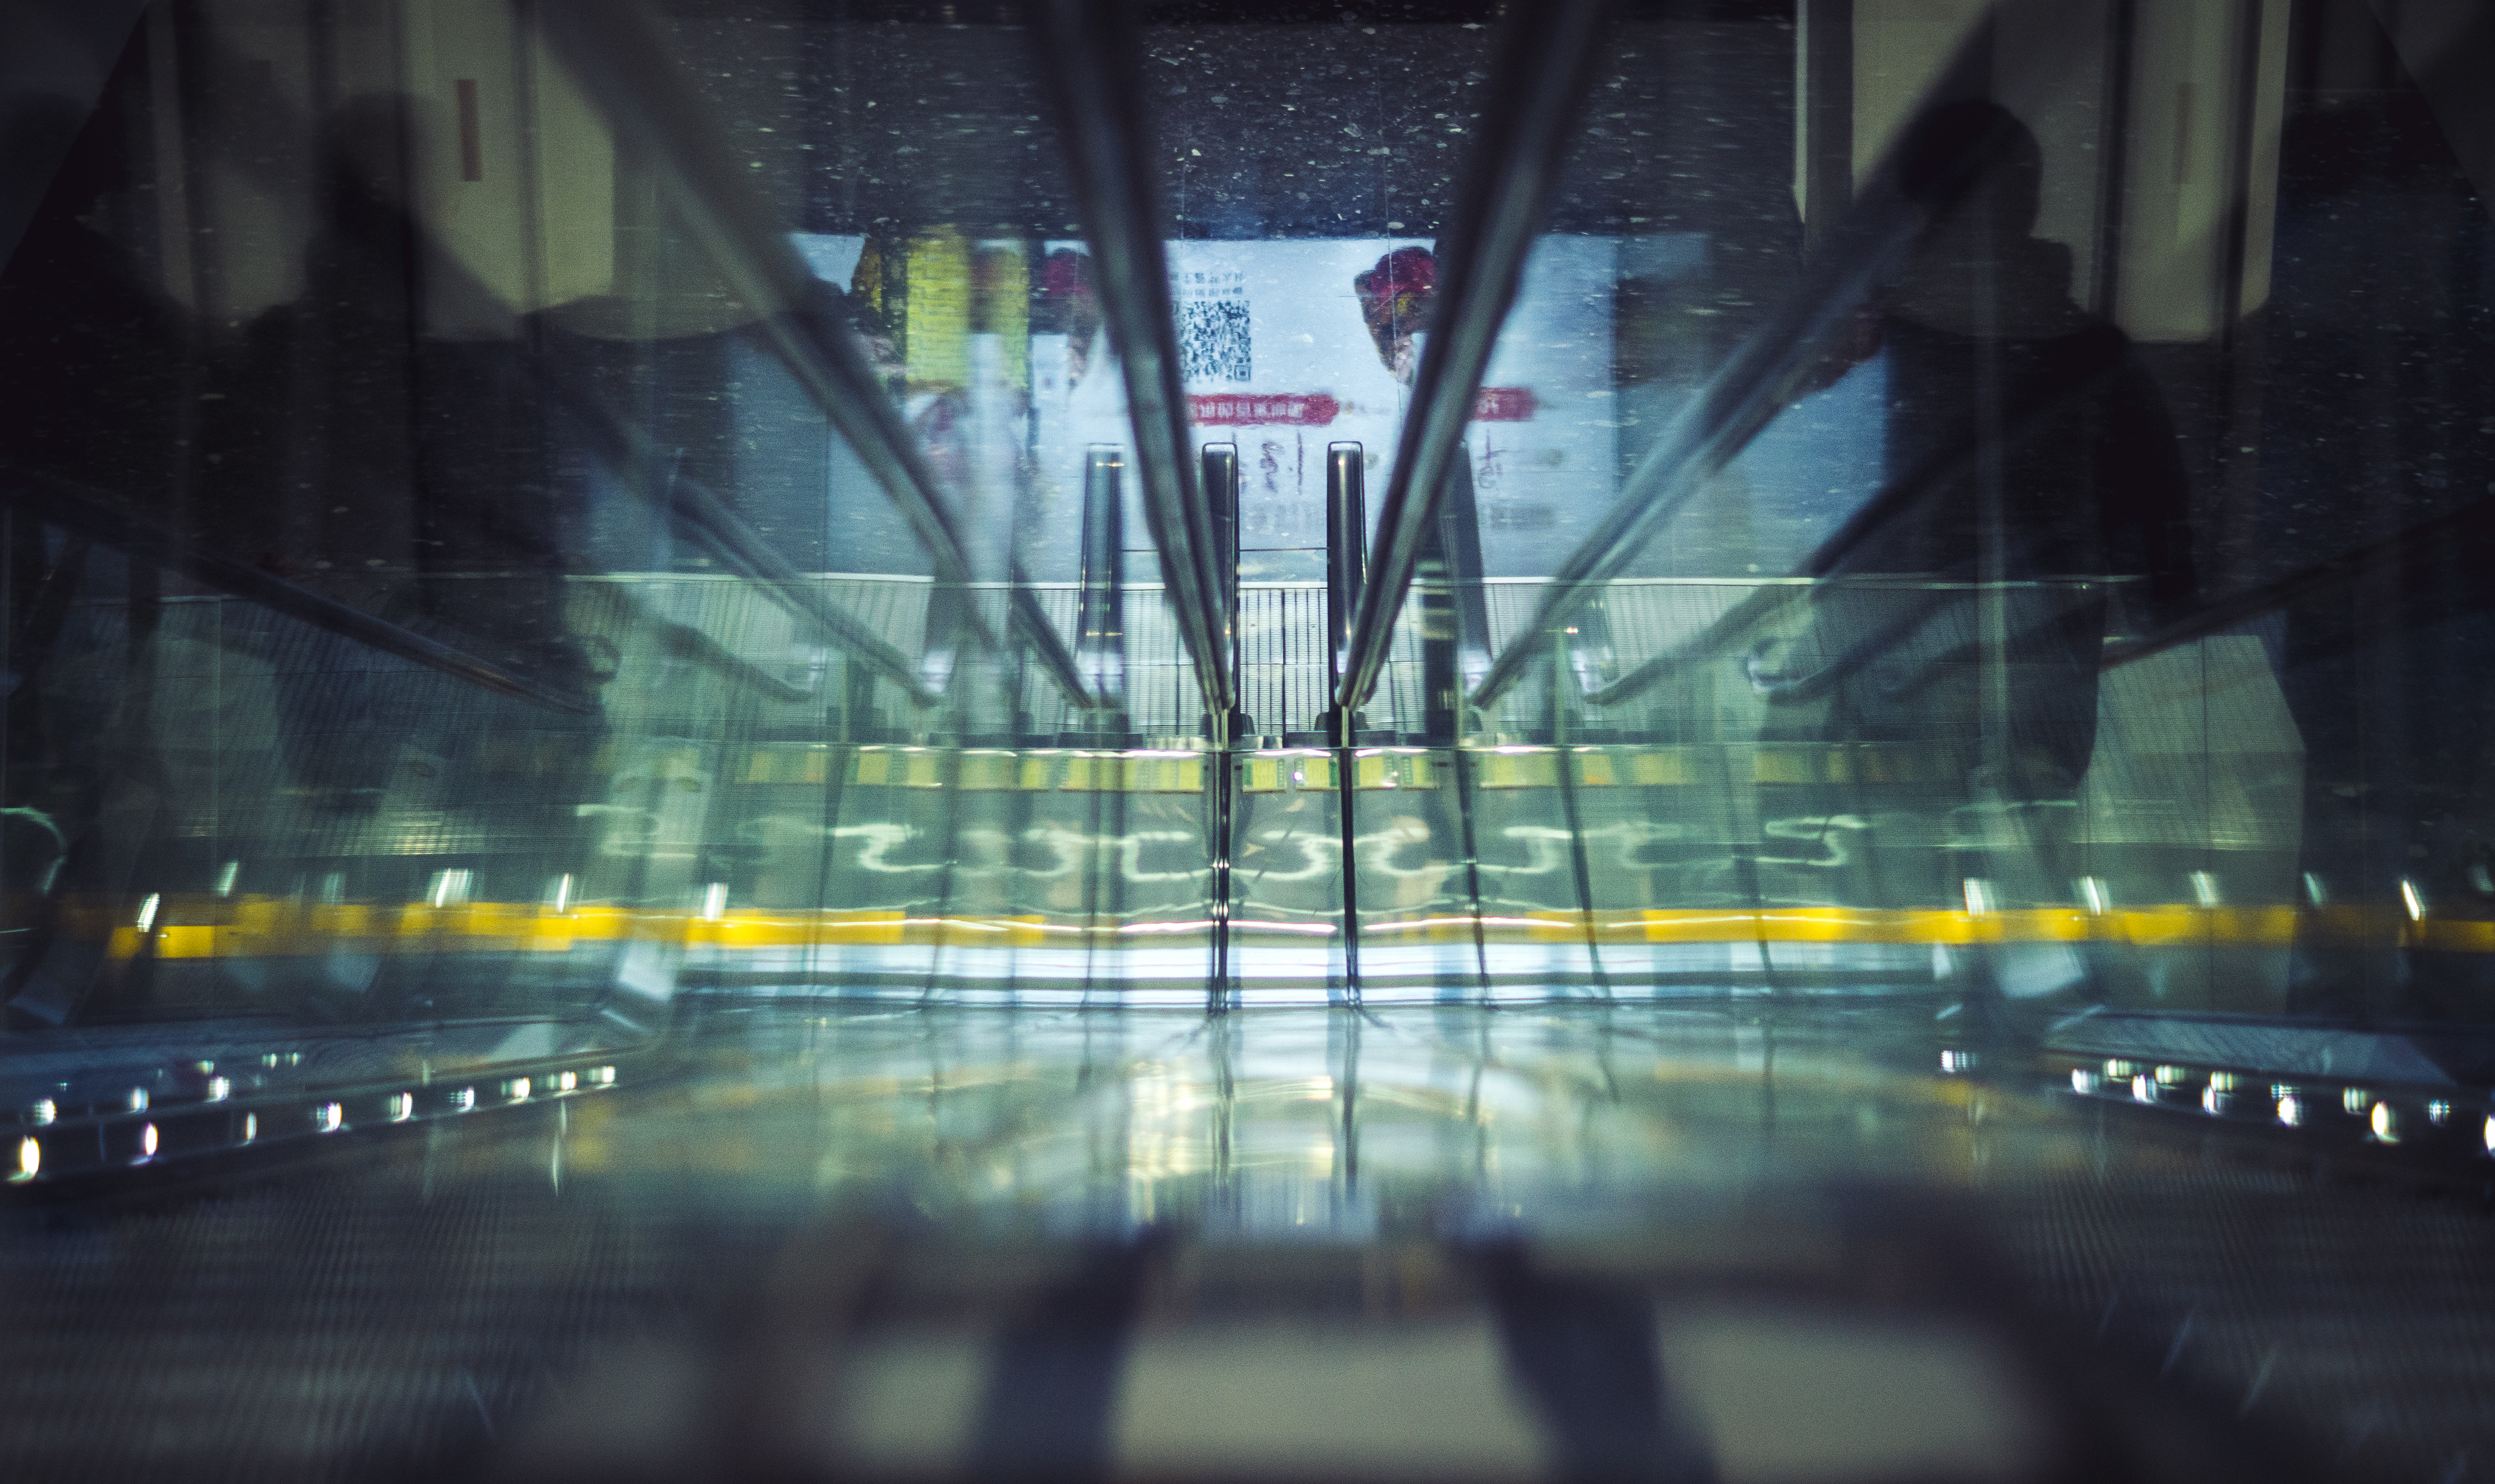
light, street, night, sunlight, glass, escalator, reflection, color, shadow, human, darkness, endless, shopping, candid, stage, beijing, mirror, reflections, mall, china, loop, screenshot, sonystreetphotographer, element